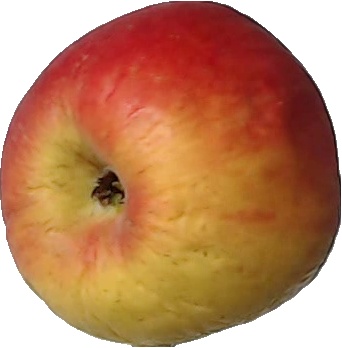
Label: apple_red_yellow_1